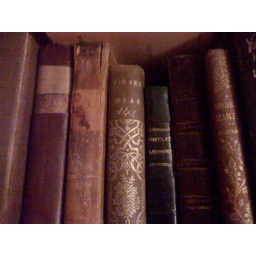
Among the hundreds of books and dozens of photo albums in our computer room.